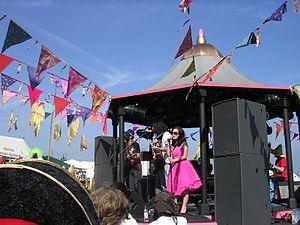
Tunng est un groupe britannique de folktronica.